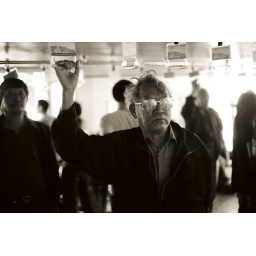
A migrant worker ponders onboard a ship while river crossing in Xiamen, China.